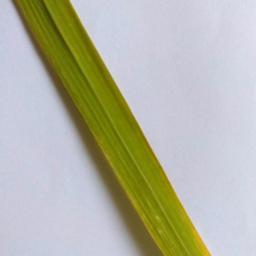
Label: Rice___Healthy